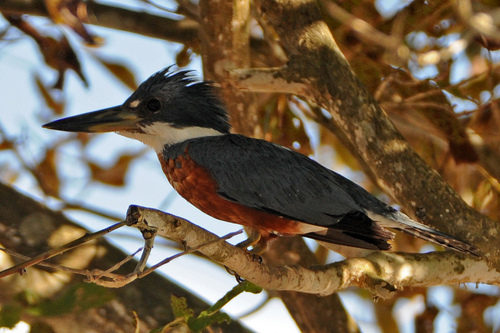
the bird has a very large, daggerlike beak, an orange breast, black wings, and a pointed, ruffled looking nape
this is a small black and white bird that has a reddish-brown belly and an oversized black beak.
this is a bird with a brown belly, black wings and a white throat.
bird has long black flat beak throat is white and belly is orange wings are black and rectrices is brown.
a bird with a sharp and pointy bill and reddish brown belly.
the rusty belly and distinctive crown makes this bird stand out.
this bird has wings that are black and has a red bellya bird with a mohawk and and orange breast and belly.
this interesting bird while having a rust belly and a nape of black that sticks up, its wings are black and it has a long beak.
this bird has a long thick bill, blue head and top knot, white throat, blue back and wings, red breast fading to white at the abdomen, white rump, and barred tail.
Species: Ringed Kingfisher